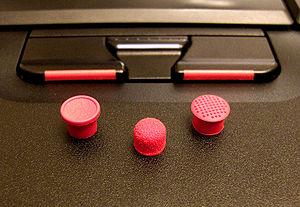
Le trackpoint, anglicisme parfois traduit en ergot, pivot, bouton de pointage, souris tactile, touche directionnelle ou combiné boule-souris, est un type de dispositif de pointage que de nombreux fabricants ont intégré au milieu du clavier de leurs ordinateurs portables, et qui consiste en un joystick miniature, sensible à la pression et à l'inclinaison que l'utilisateur lui fait subir avec son doigt, pour piloter le pointeur à l'écran.